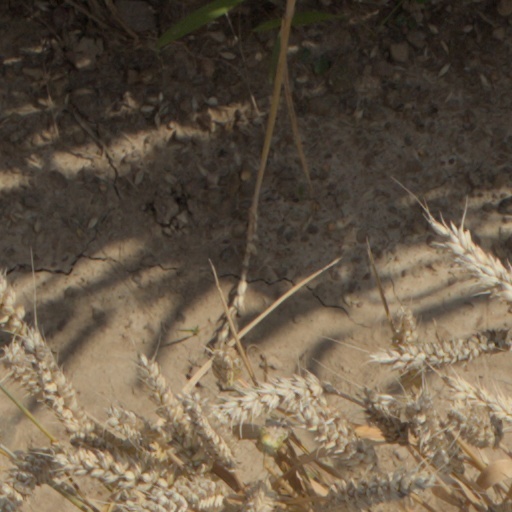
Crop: wheat